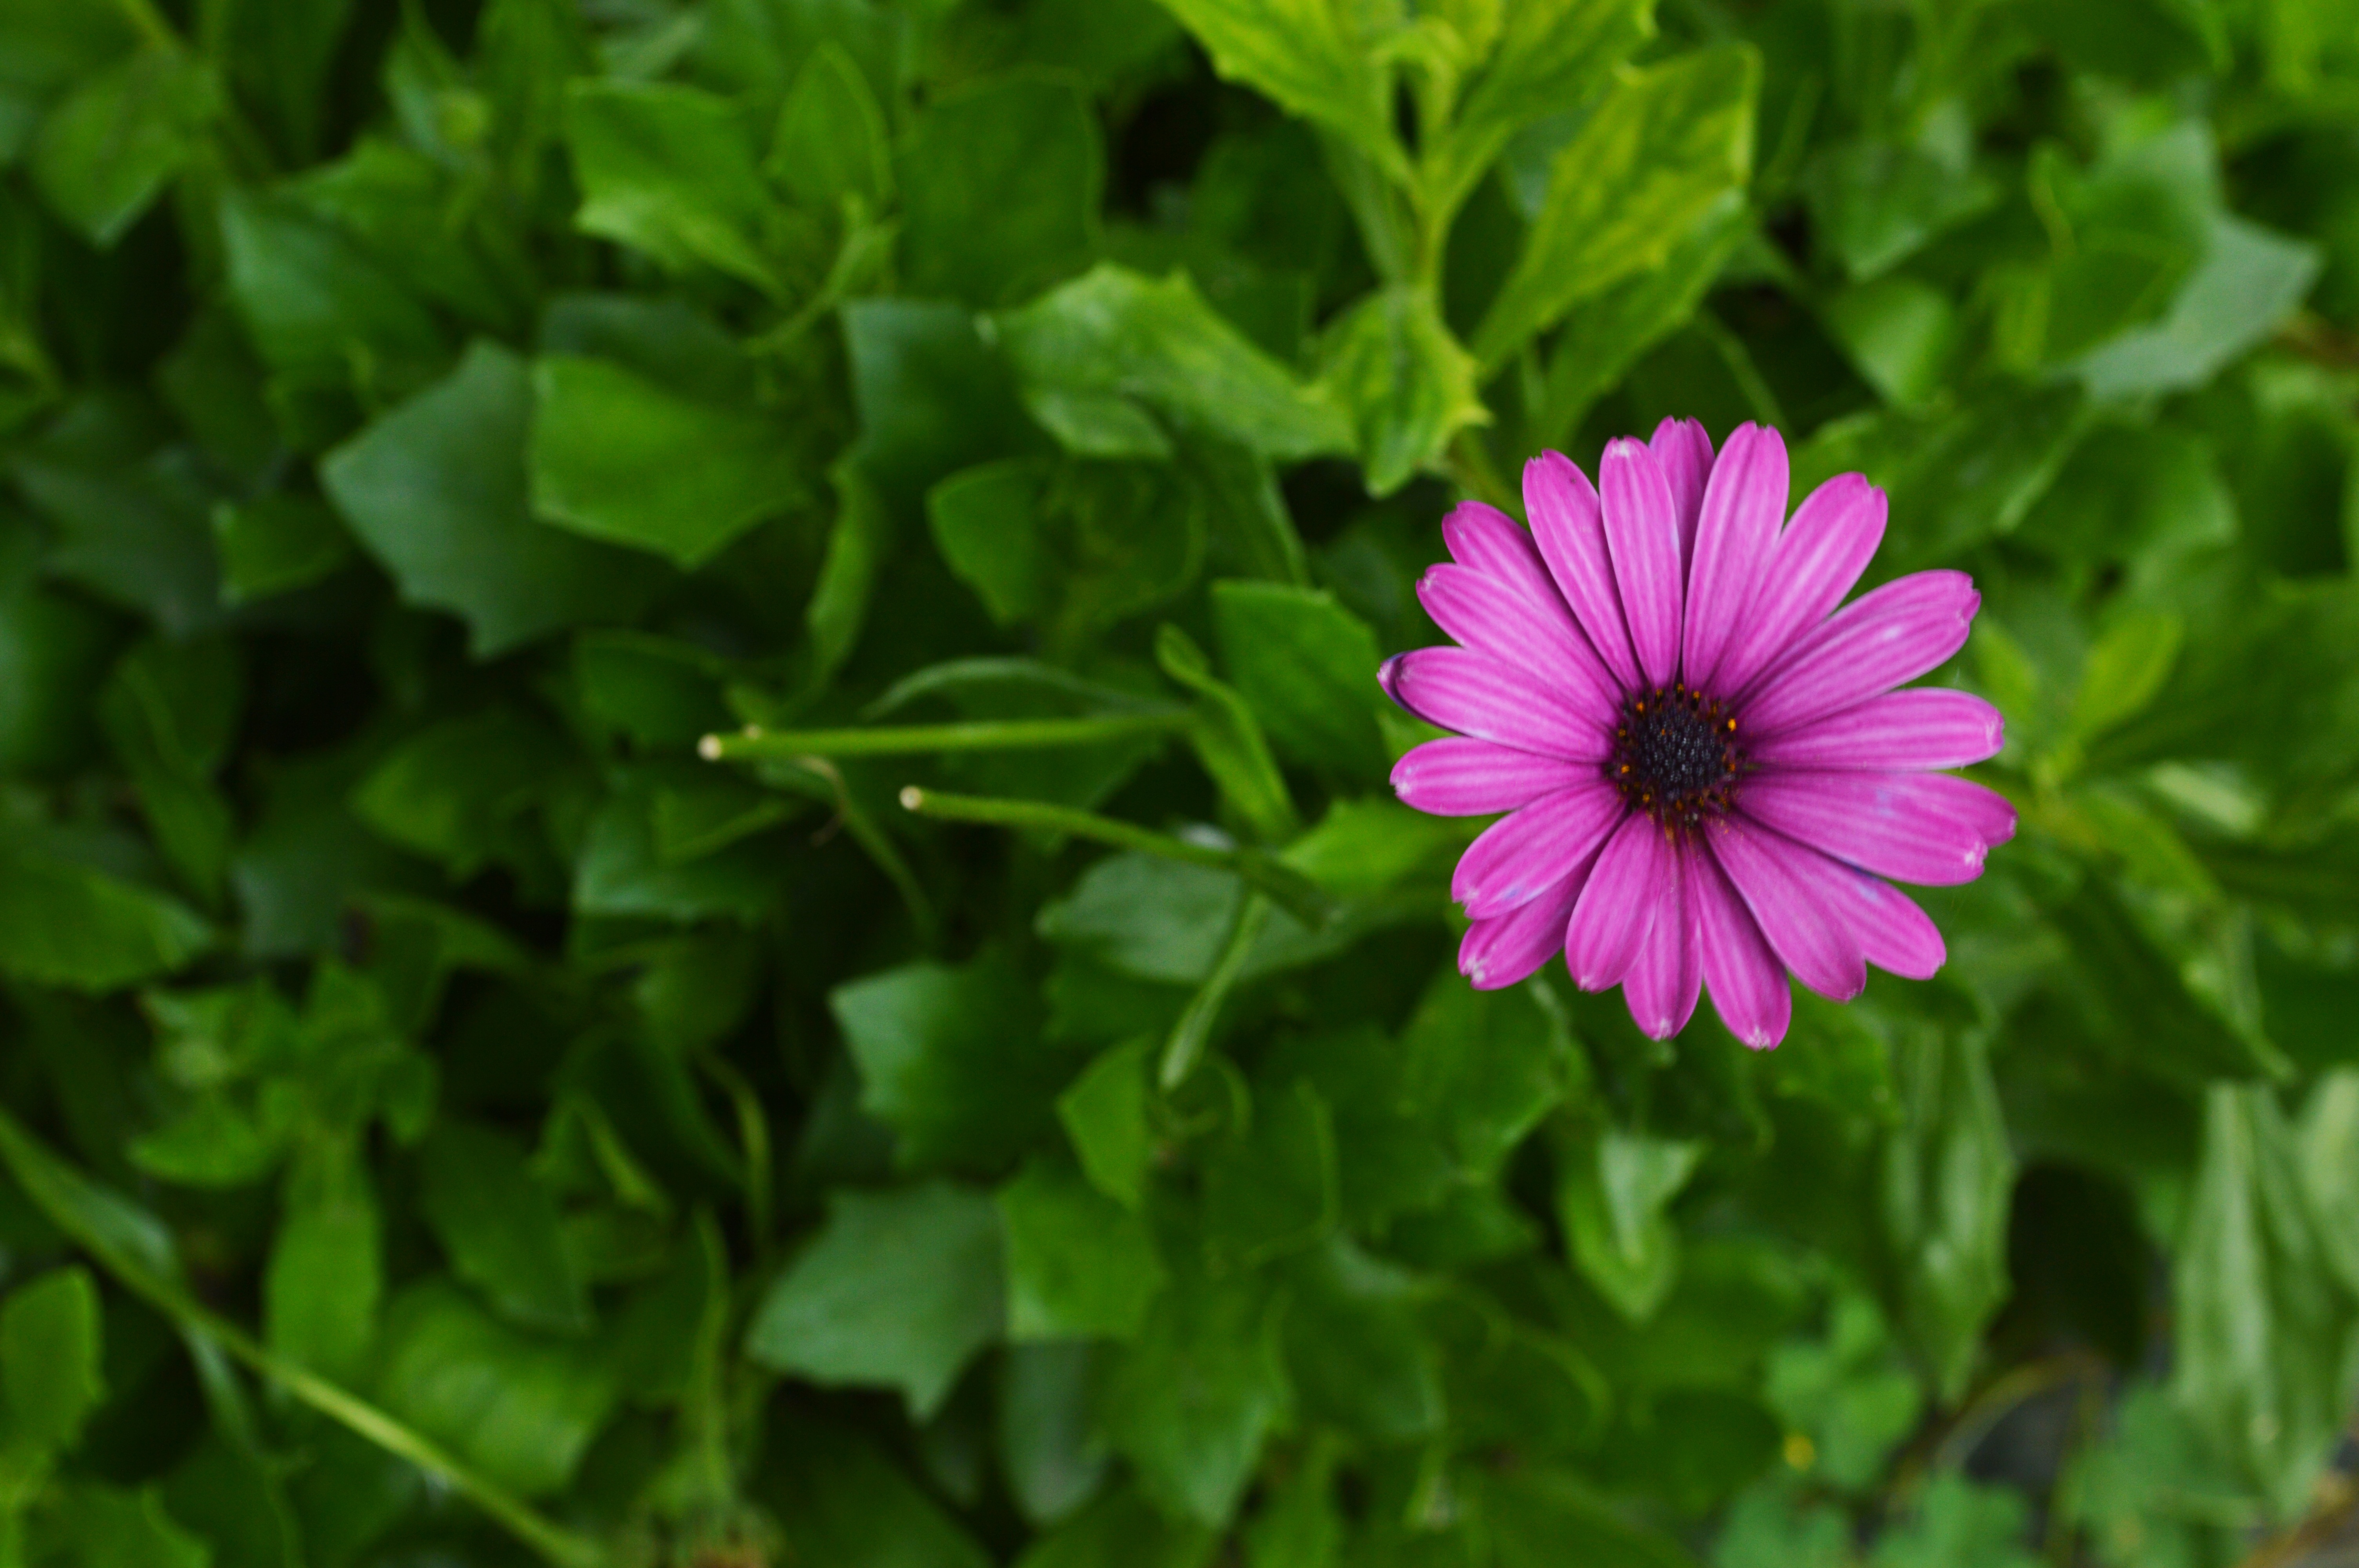
nature, plant, flower, petal, green, botany, garden, flora, wildflower, macro photography, flowering plant, daisy family, annual plant, land plant